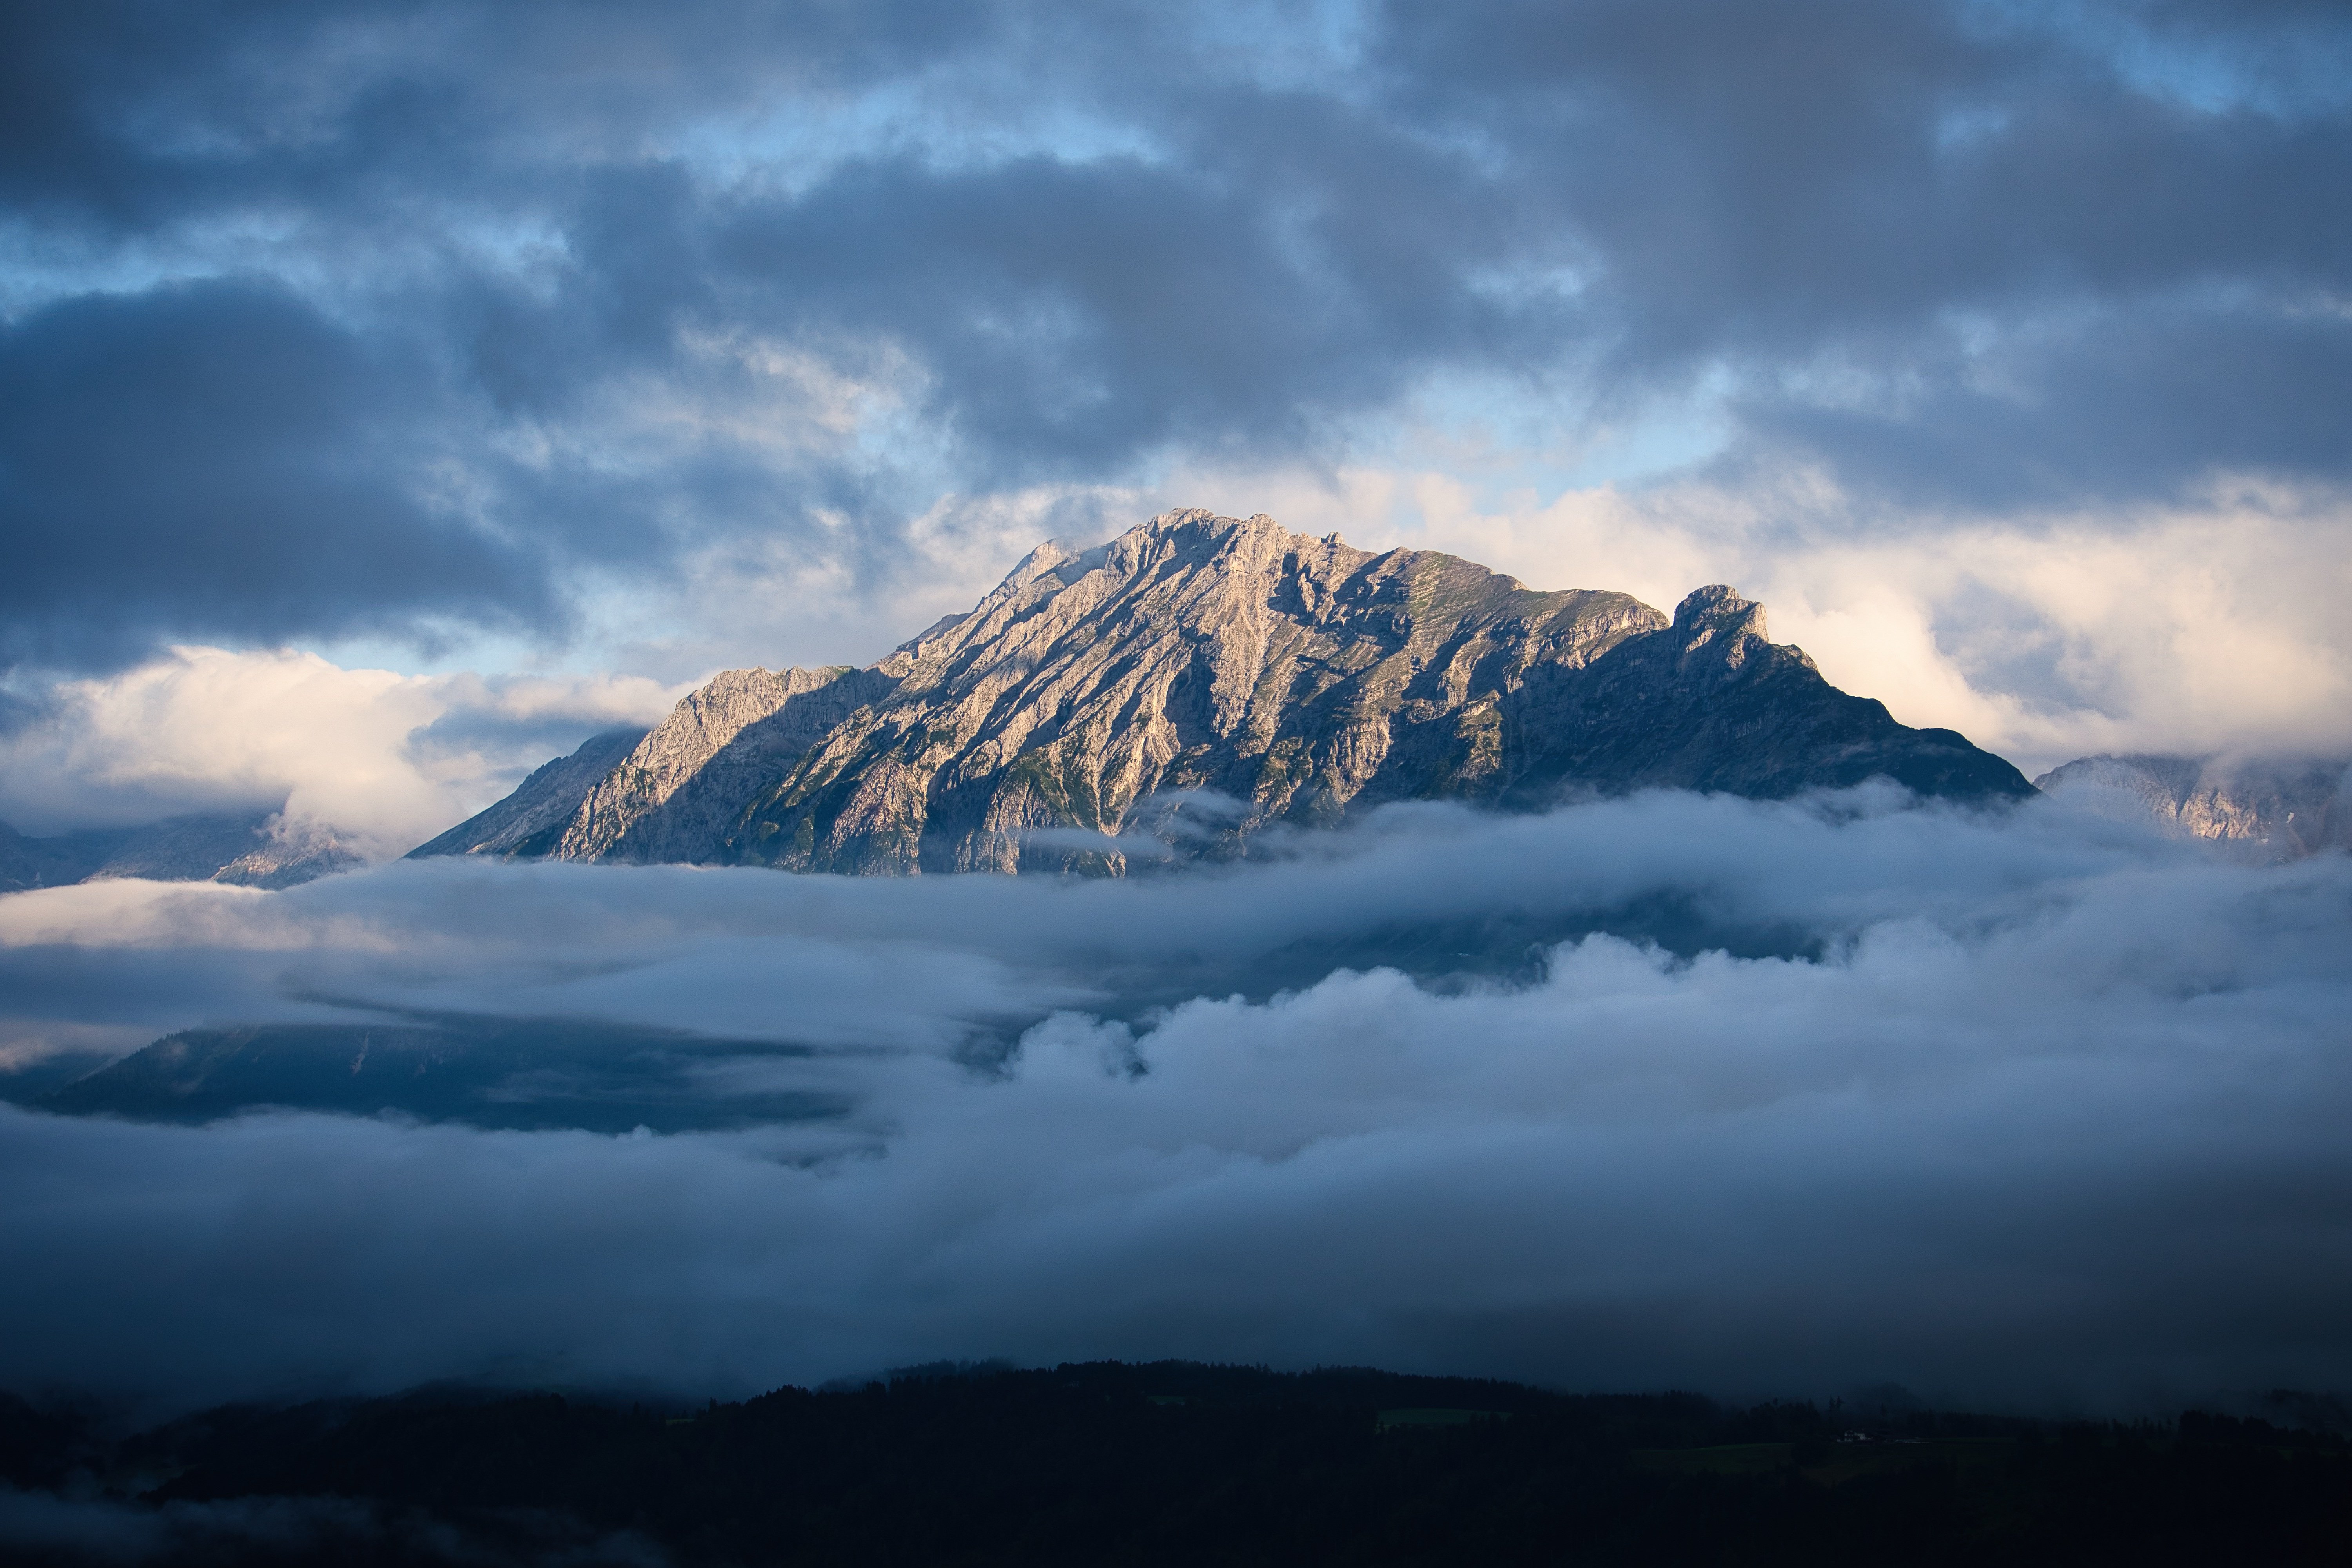
natural, cloud, sky, atmosphere, mountain, natural landscape, highland, sunlight, cumulus, atmospheric phenomenon, afterglow, glacial landform, mountainous landforms, mountain range, dusk, landscape, geological phenomenon, hill, horizon, sunrise, massif, snow, ice cap, meteorological phenomenon, dawn, glacier, fell, ridge, summit, mist, winter, evening, valley, ocean, rock, sound, ar te, volcanic landform, fog, lake district, reflection, city, loch, darkness, sea